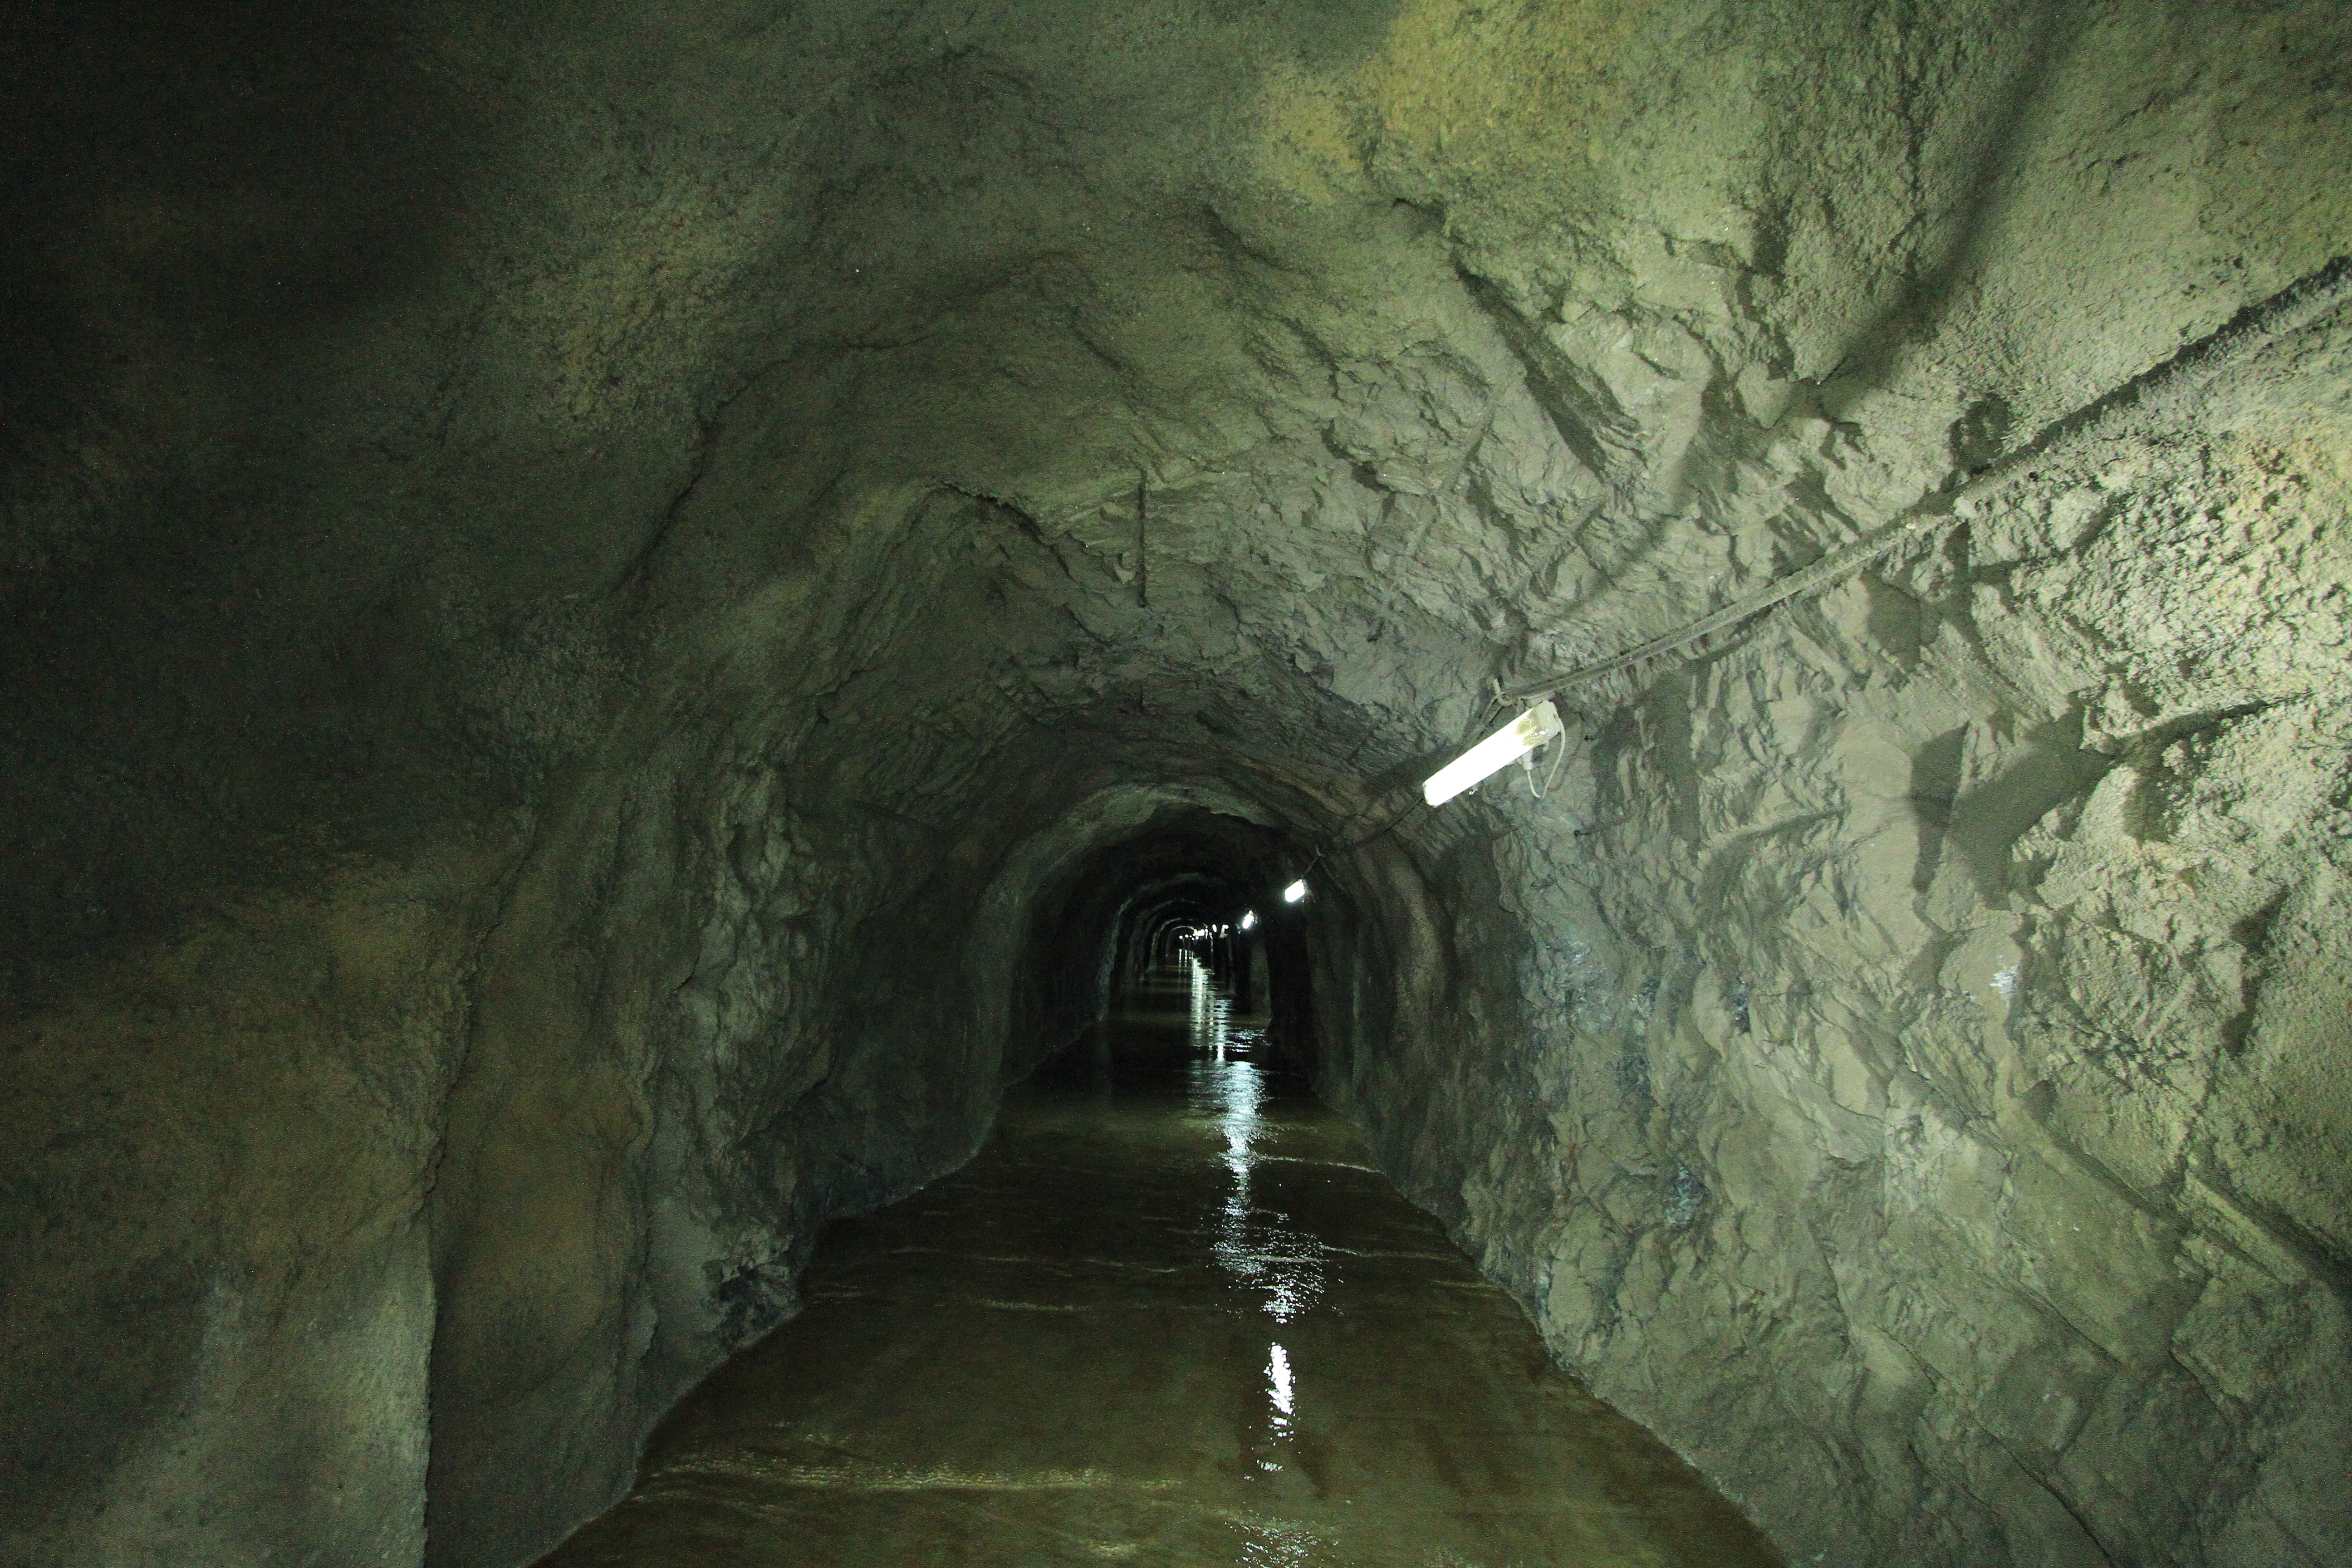
water, tunnel, formation, underground, cave, reflection, darkness, door, peru, infrastructure, hydroelectric power station, water control, melodies